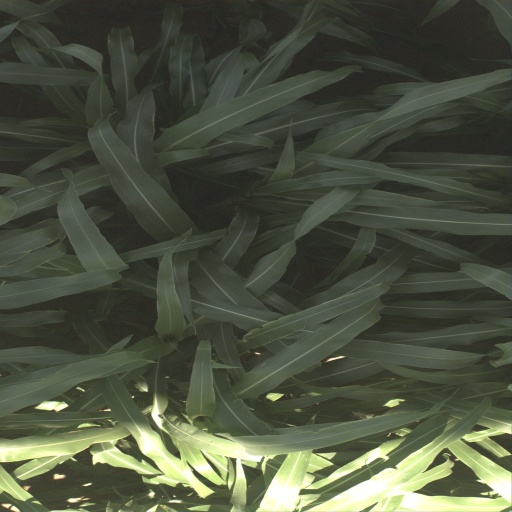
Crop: sorghum